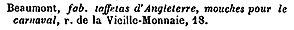
Annonce d'un fabricant de taffetas d'Angleterre et de mouches pour le carnaval.
Dans le domaine esthétique, une mouche désigne l'imitation d'un nævus situé le plus fréquemment sur un côté supérieur de la bouche ou au niveau du décolleté. Par extension, cette expression désigne également un nævus naturel situé à un endroit similaire, qui est plutôt appelé grain de beauté.
Le Carnaval de Paris est une fête populaire parisienne succédant à la Fête des Fous, laquelle prospérait depuis au moins le XIᵉ siècle jusqu'au XVᵉ siècle.